Rabarock

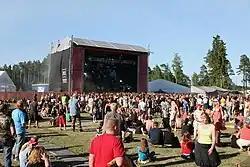
Rabarock 2007

Rabarock was a rock festival held annually in Järvakandi, Estonia between 2005–2009 and 2011–2012. It took place in the first half of June.